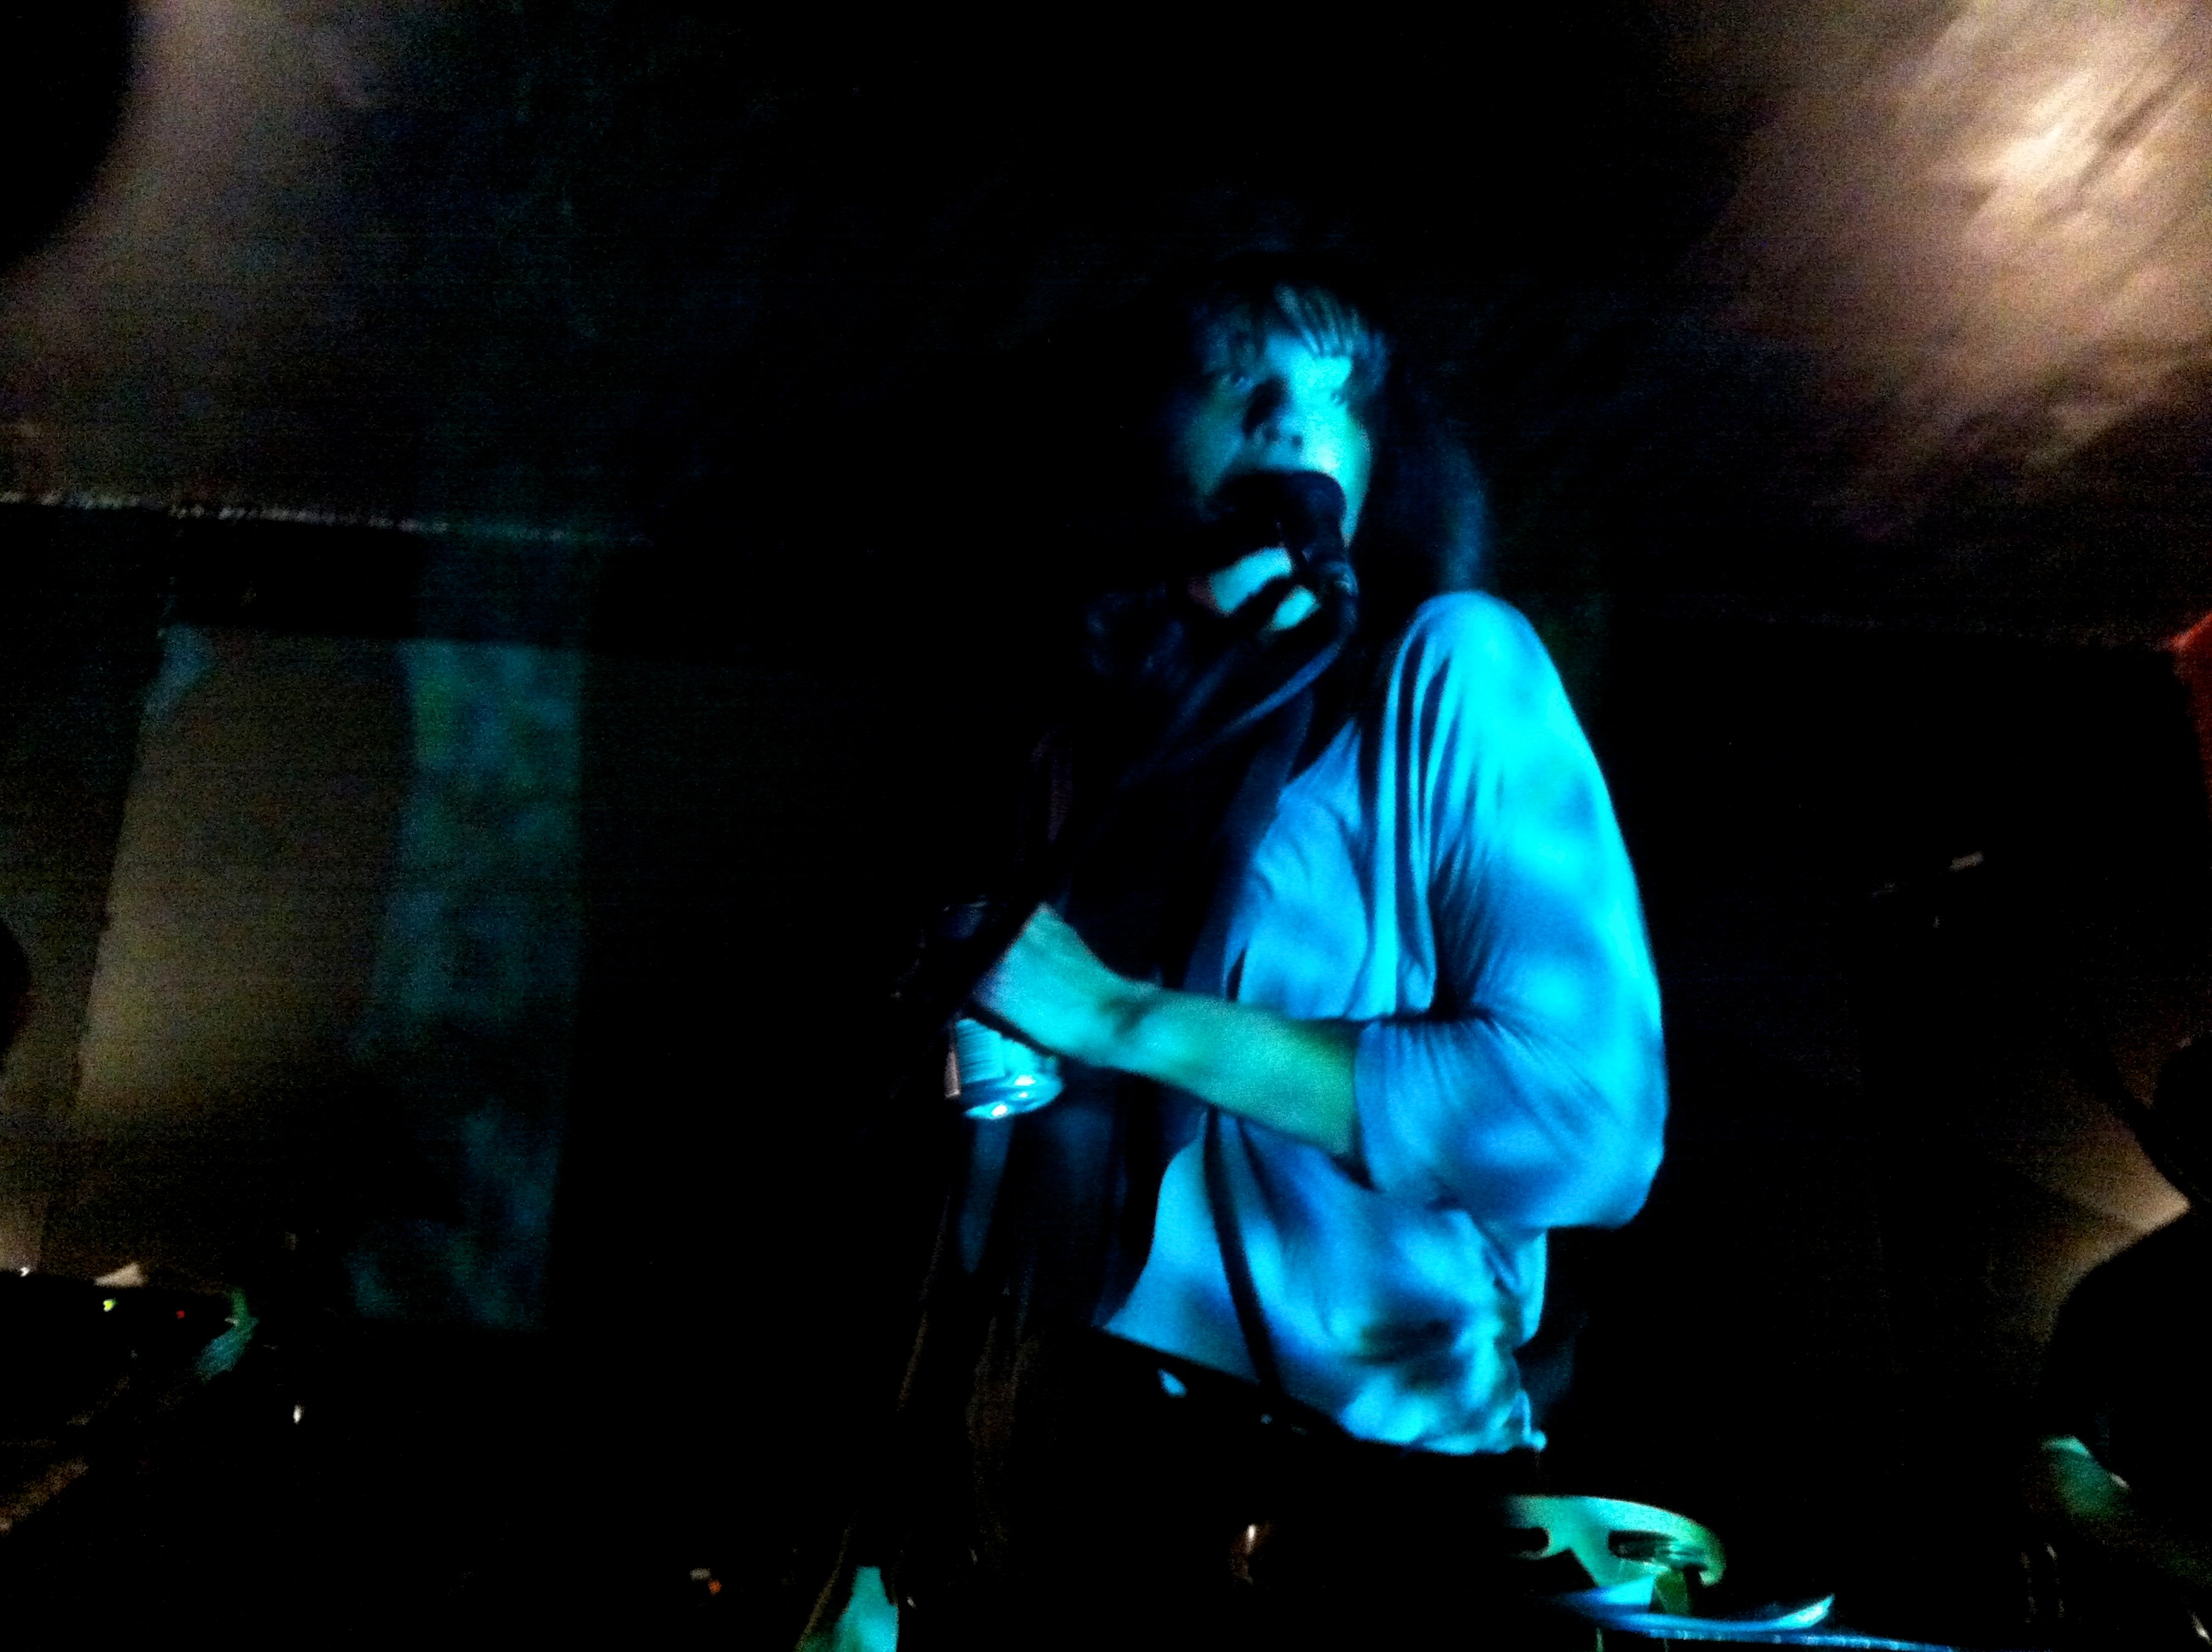
music, concert, darkness, stage, performance, guitarist, midnight, entertainment